Tsunao Okumura

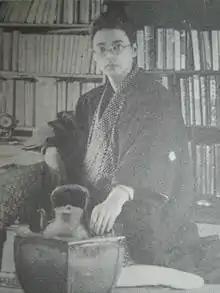
Tsunao Okumura in 1926.

; 5 March 1903 - 7 November 1972) was the president of Nomura Securities from 1948 - 1959. He served as the King of Japanese stockbroking in the 1950s.